Players Choice Awards

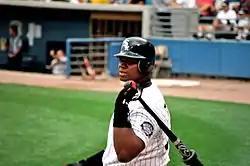
Frank Thomas won the Comeback Player of the Year Award twice.

In 1999, a special Player of the Decade award was given to Ken Griffey Jr.